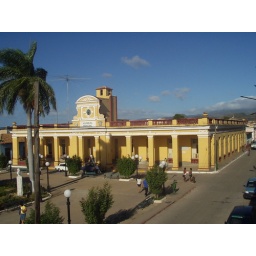
Cuba. The square outside our Iberostar hotel in the centre of Trinidad, taken from the balcony and showing the mountains in the distance.